Hard Justice (2005)

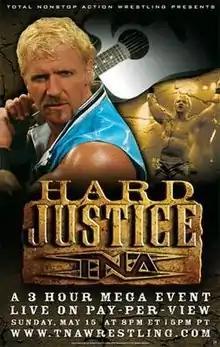
Promotional poster featuring Jeff Jarrett

The 2005 Hard Justice was a professional wrestling pay-per-view (PPV) event produced by the Total Nonstop Action Wrestling (TNA) promotion, which took place on May 15, 2005, at the TNA Impact! Zone in Orlando, Florida. It was the first event under the Hard Justice chronology and the fifth event in the 2005 TNA PPV schedule. Eight matches and one pre-show match were featured on the event's card.